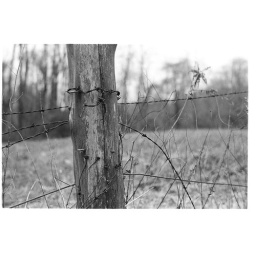
a fence of barbed wire thats been sitting in a field for about 50 years unused.